Gustav Adolf Deissmann

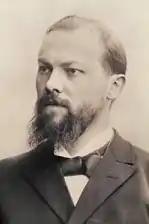

Gustav Adolf Deissmann (7 November 1866 – 5 April 1937) was a German Protestant theologian, best known for his leading work on the Greek language used in the New Testament, which he showed was the "koine", or commonly used tongue of the Hellenistic world of that time.